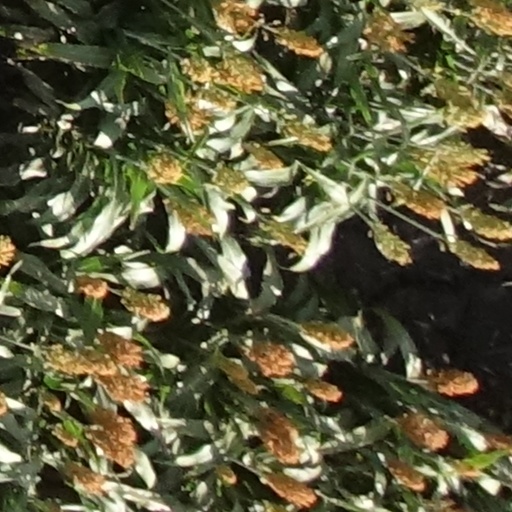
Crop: sorghum